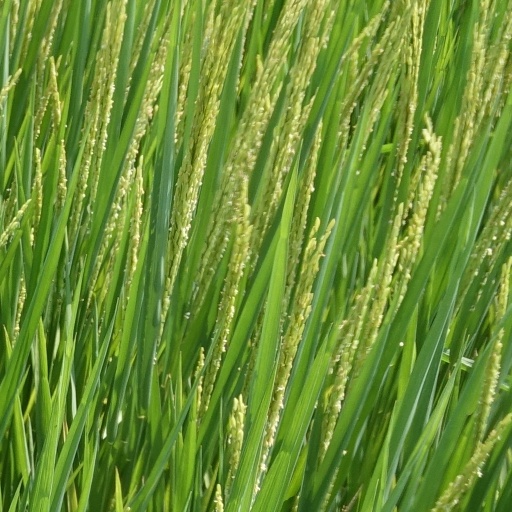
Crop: rice